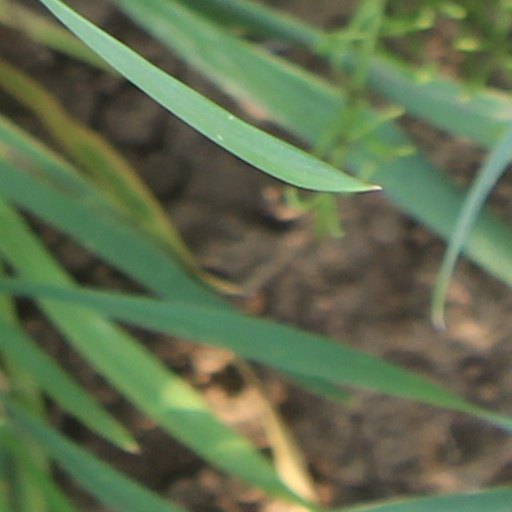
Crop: wheat